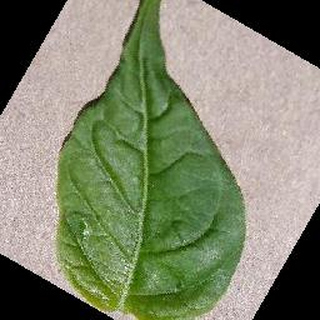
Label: healthy_bell_pepper